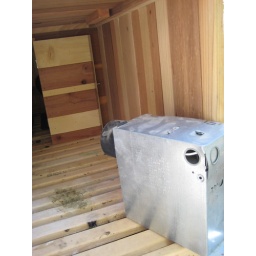
a little exhaust fan in the chicken tunnel to try to help the chickens beat the heat